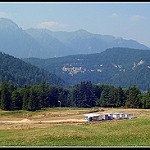
Label: mountain